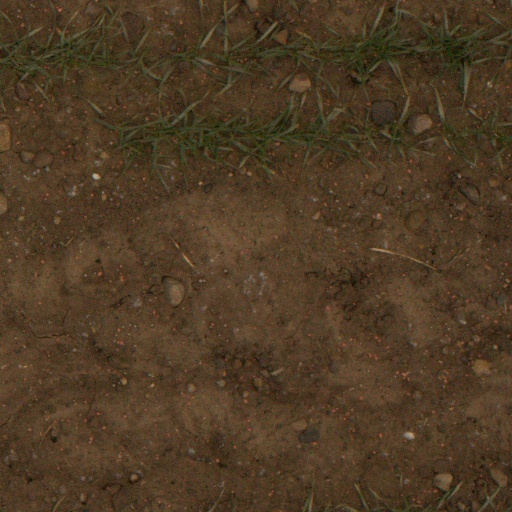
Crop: wheat